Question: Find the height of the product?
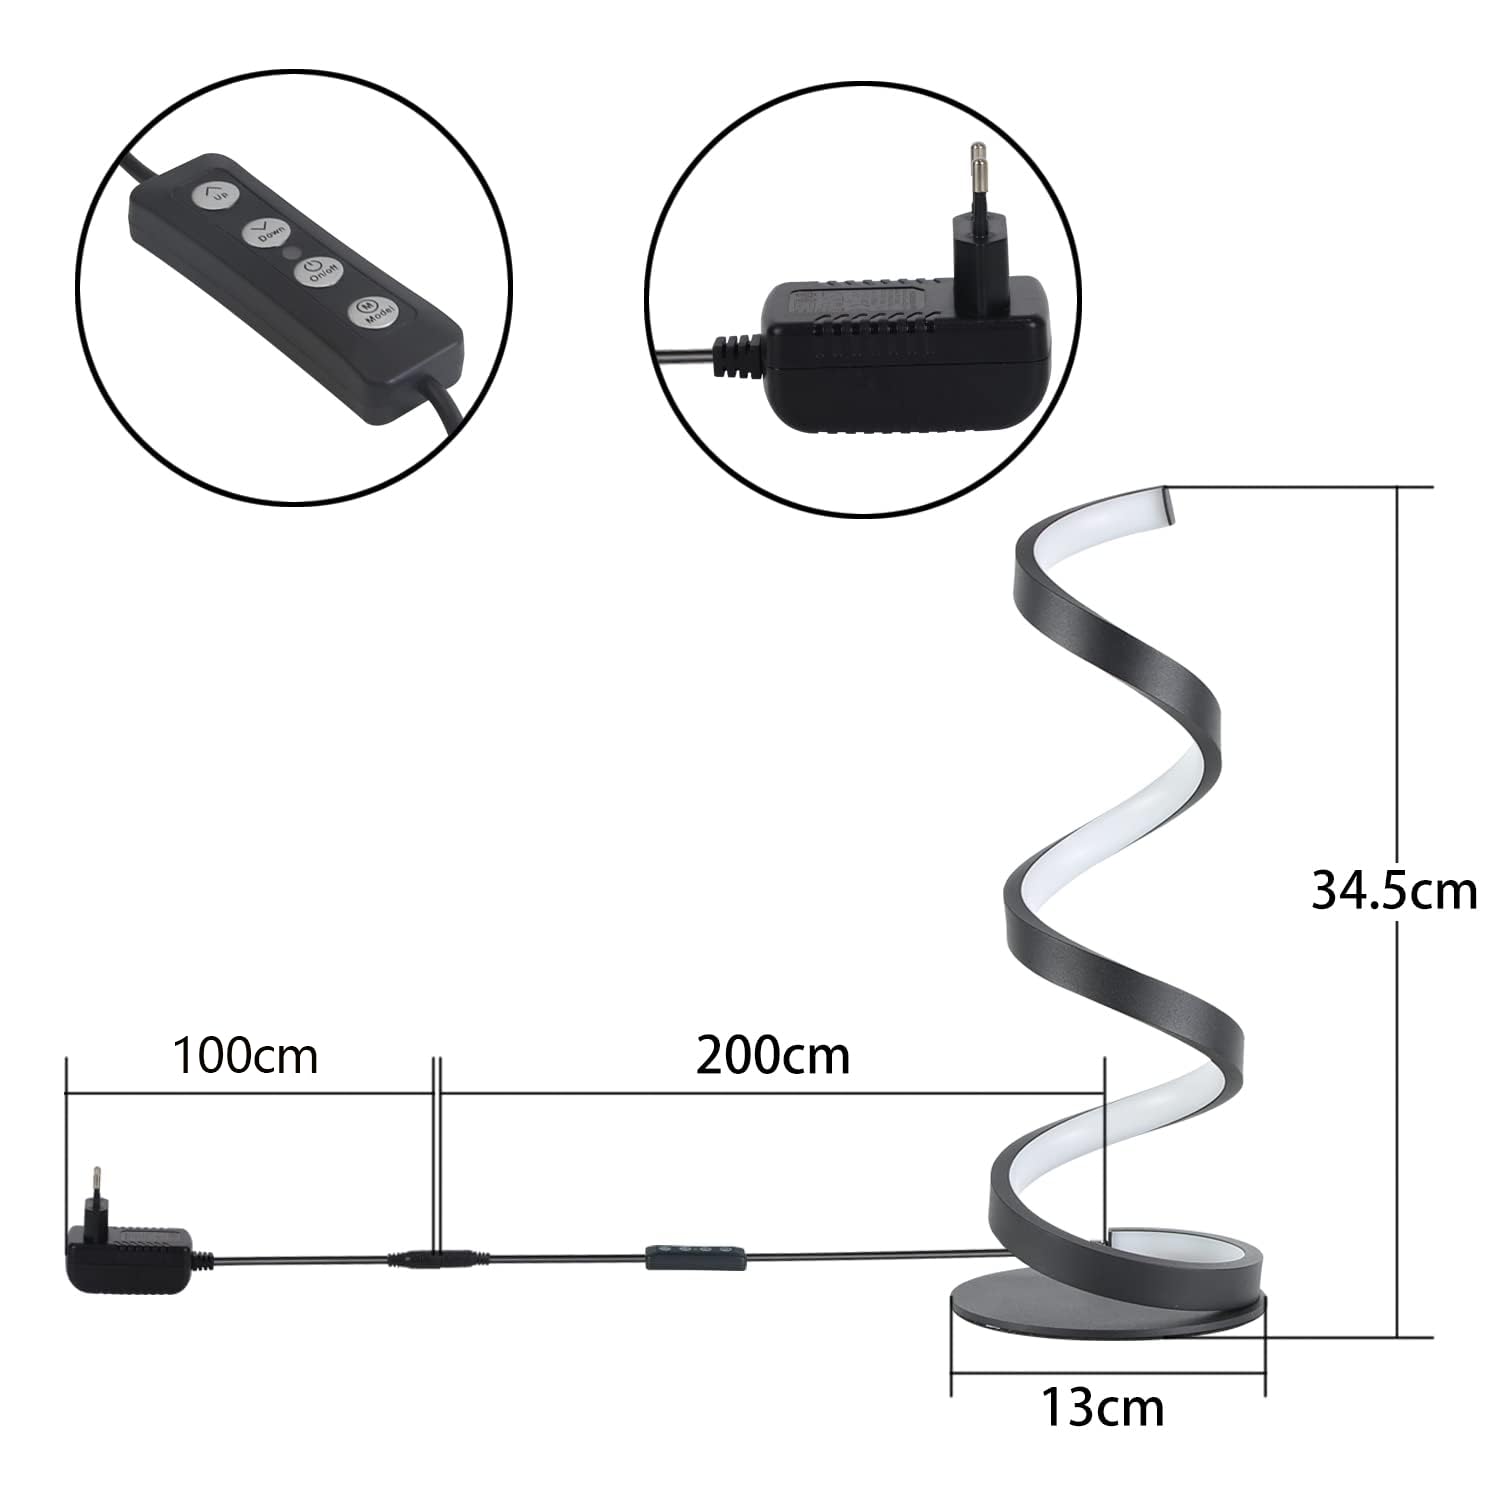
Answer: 34.5 centimetre